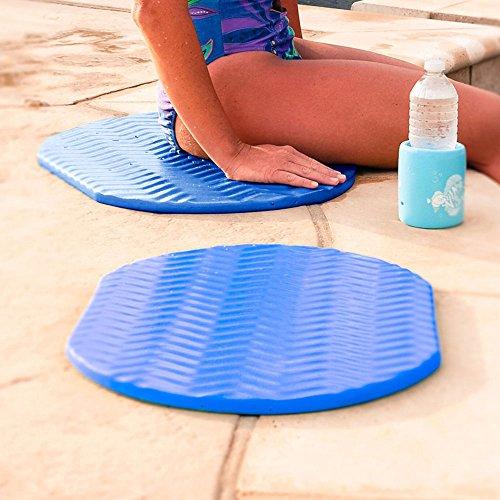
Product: Texas Recreation Super Soft Oval Foam Cushion, Blue 2-Pack
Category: Toys & Games | Sports & Outdoor Play | Pools & Water Toys
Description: Softest and most luxurious vinyl coated foam.
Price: $65.80
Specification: ProductDimensions:20x6x20inches|ItemWeight:1pounds|ShippingWeight:1.3pounds(Viewshippingratesandpolicies)|DomesticShipping:ItemcanbeshippedwithinU.S.|InternationalShipping:ThisitemcanbeshippedtoselectcountriesoutsideoftheU.S.LearnMore|ASIN:B01E0AYRYA|Itemmodelnumber:5923126-02|Manufacturerrecommendedage:12yearsandup